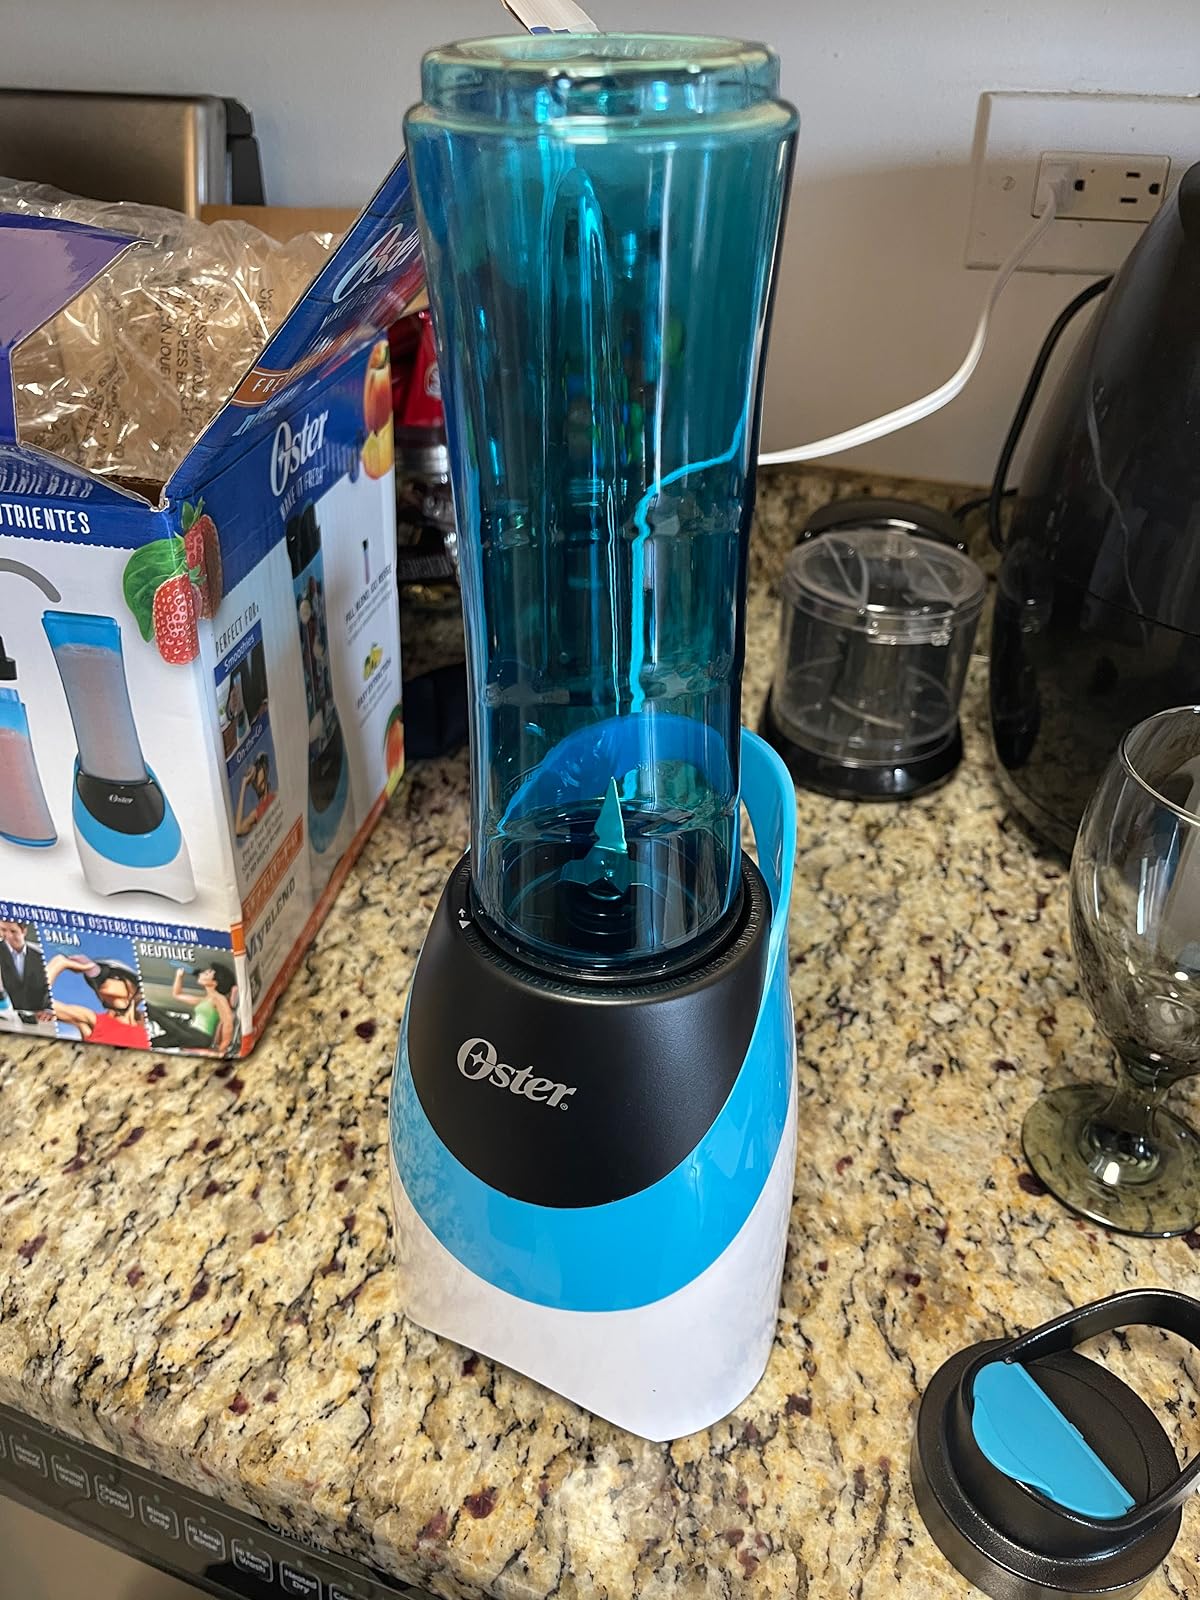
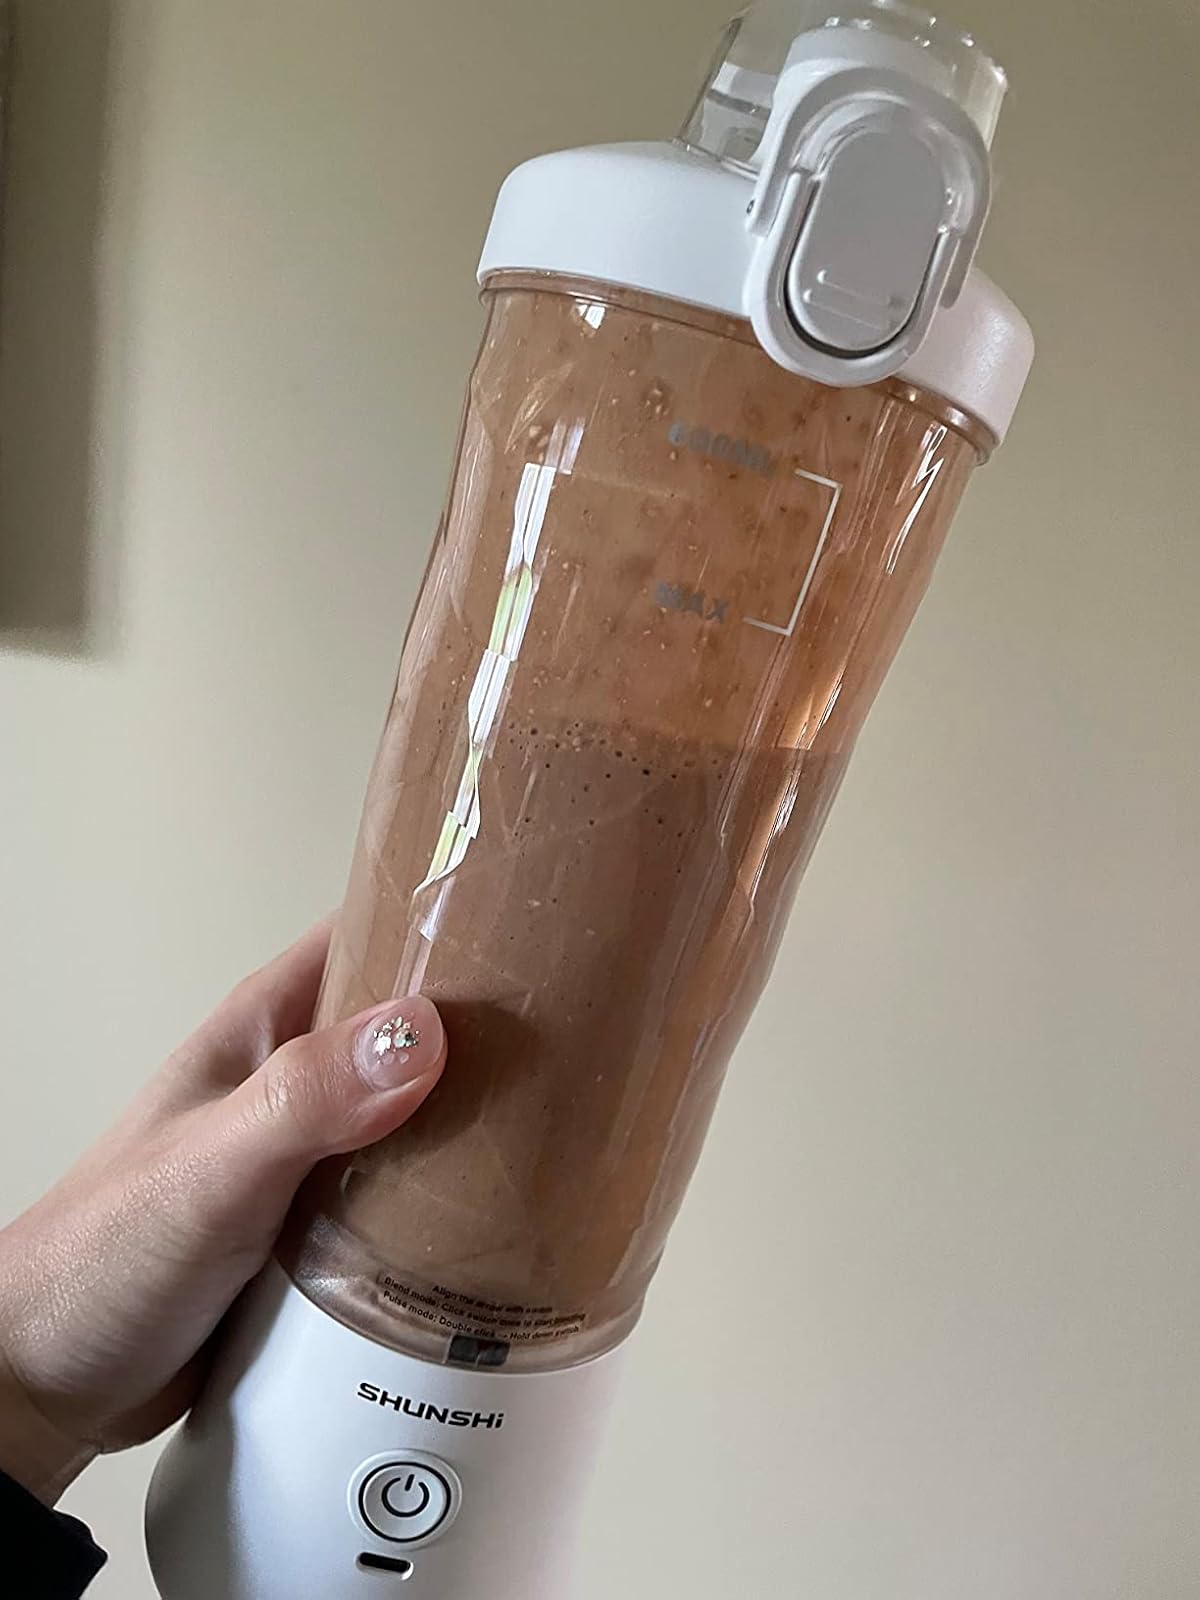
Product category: items_blender
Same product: no